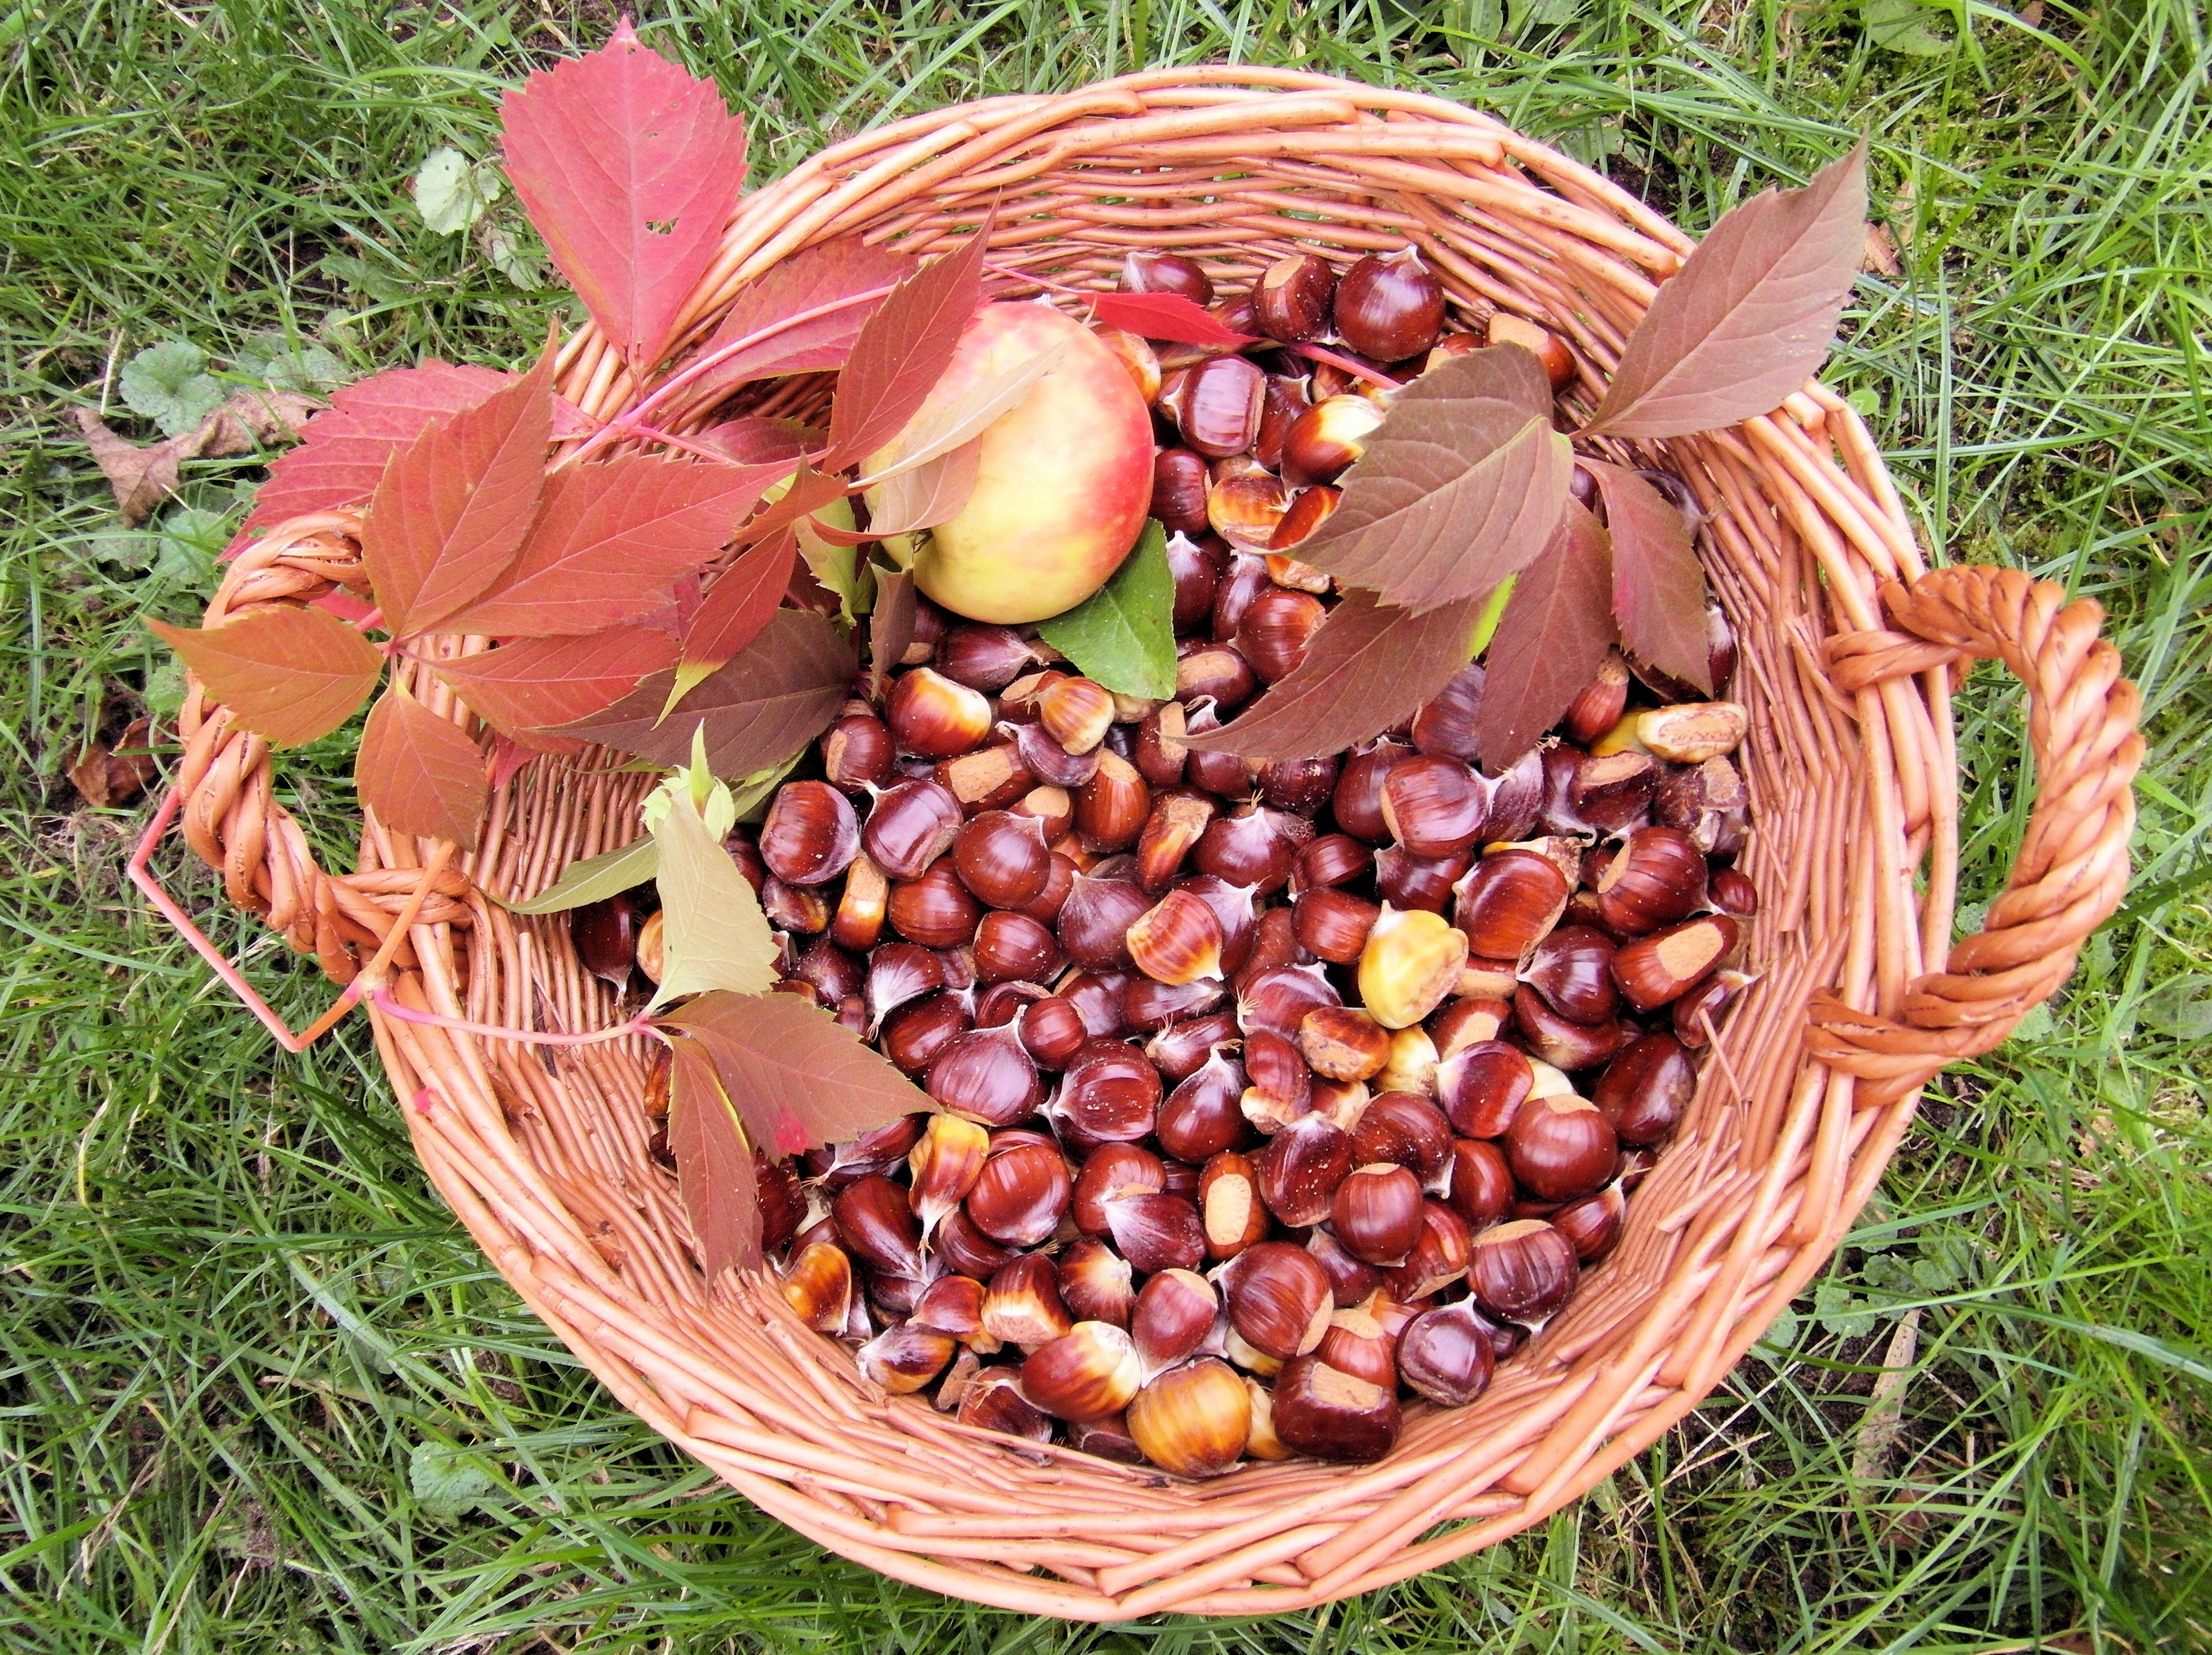
vine, fruit, fall, decoration, food, red, produce, vegetable, color, autumn, colorful, basket, chestnut, palatinate, natural foods, local food, autumn fruits, maroni, sweet chestnuts, odenwald